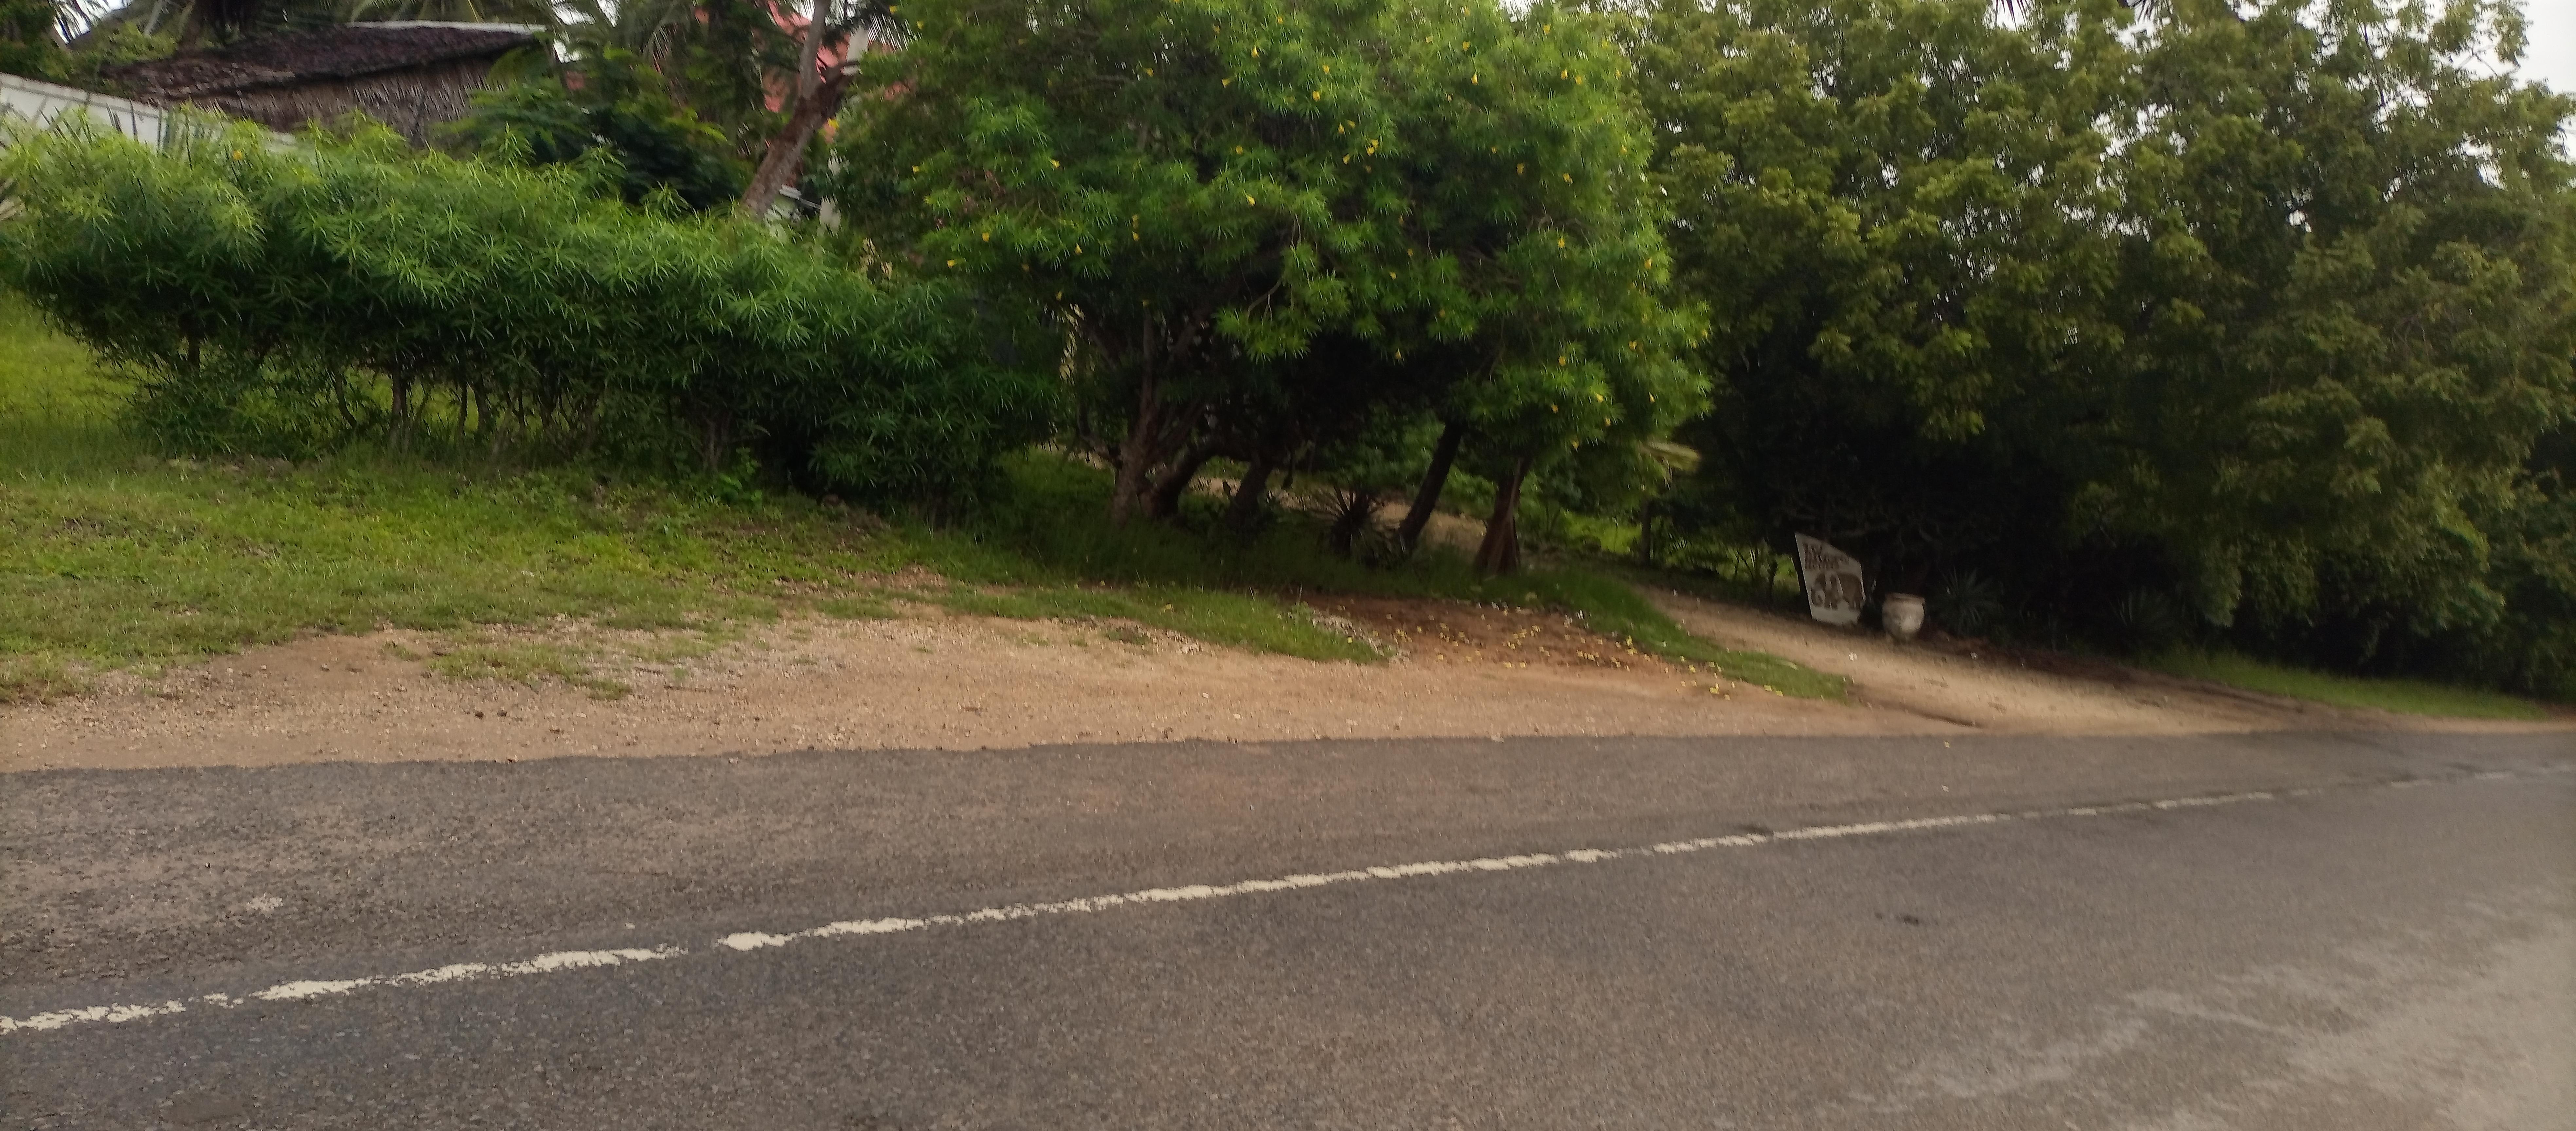
Mazingira ni wakati wa mchana mbele kidogo kwa upande wa kushoto bango nyeupe imechorwa ndovu upande wa kushoto karibu kuna jumba mbili moja ina paa nyekundu nyengine ni hudhurungi.